Lozay

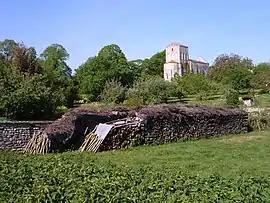
The church and surroundings in Lozay

Lozay is a commune in the Charente-Maritime department in southwestern France.